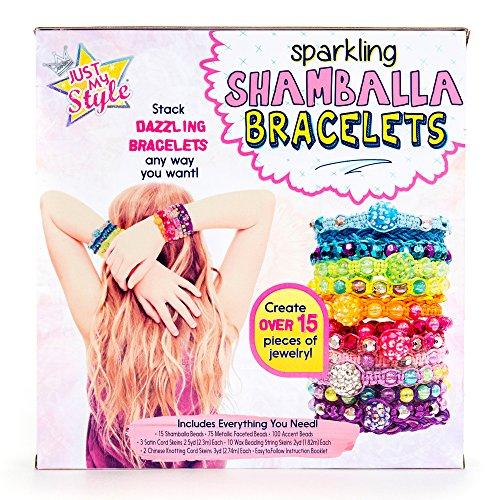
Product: Just My Style Shamballa Bracelets by Horizon Group USA
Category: Toys & Games | Arts & Crafts | Craft Kits | Jewelry
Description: Make beautiful jewelry designs with shamballa and metallic beads.
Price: $12.99
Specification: ProductDimensions:11.5x1.8x12inches|ItemWeight:9.6ounces|ShippingWeight:9.6ounces(Viewshippingratesandpolicies)|DomesticShipping:ItemcanbeshippedwithinU.S.|InternationalShipping:ThisitemcanbeshippedtoselectcountriesoutsideoftheU.S.LearnMore|ASIN:B00QE4M040|Itemmodelnumber:56938D|Manufacturerrecommendedage:6-12years